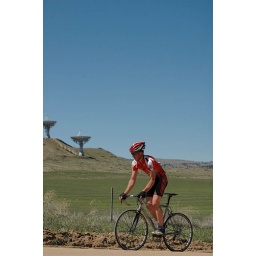
that's the table mountain radio antenna array in the background.